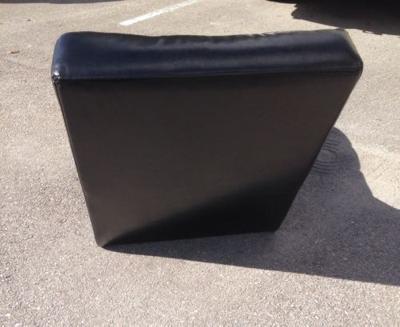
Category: chair